Daniel Robertson (architect)

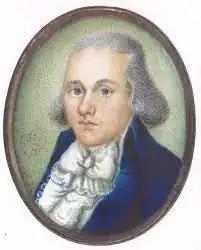

Robertson may have worked under Robert Adam in London, England; later he worked at Kew and Oxford. Robertson was an early exponent of the Norman Revival, designing both St Clement's Church, Oxford and St Swithun's parish church in Kennington, Berkshire (now in Oxfordshire) in this style as early as 1828.